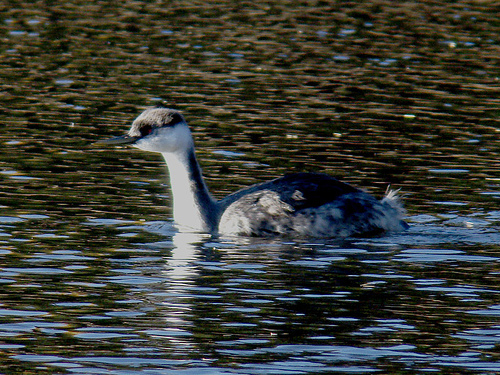
this swimming bird is white and grey with a long, pointy beak.
this bird is brown with white on its neck and has a long, pointy beak.
a large bird with a white throat and breast, with a black back nd speckled black and white wings.
this bird has a gray mottled appearance with a long white neck and pointy bill.
large black billed bird, with white belly and black and white soft wings.
the crown of the bird is covered in gray feathers, and the bill is brown and pointed.
this bird has wings that are gray and has a long neck
this bird is black with white and has a long, pointy beak.
a large white and grey bird with a long and skinny neck.
this bird has a long flat black bill, with a long neck.
Species: Western Grebe